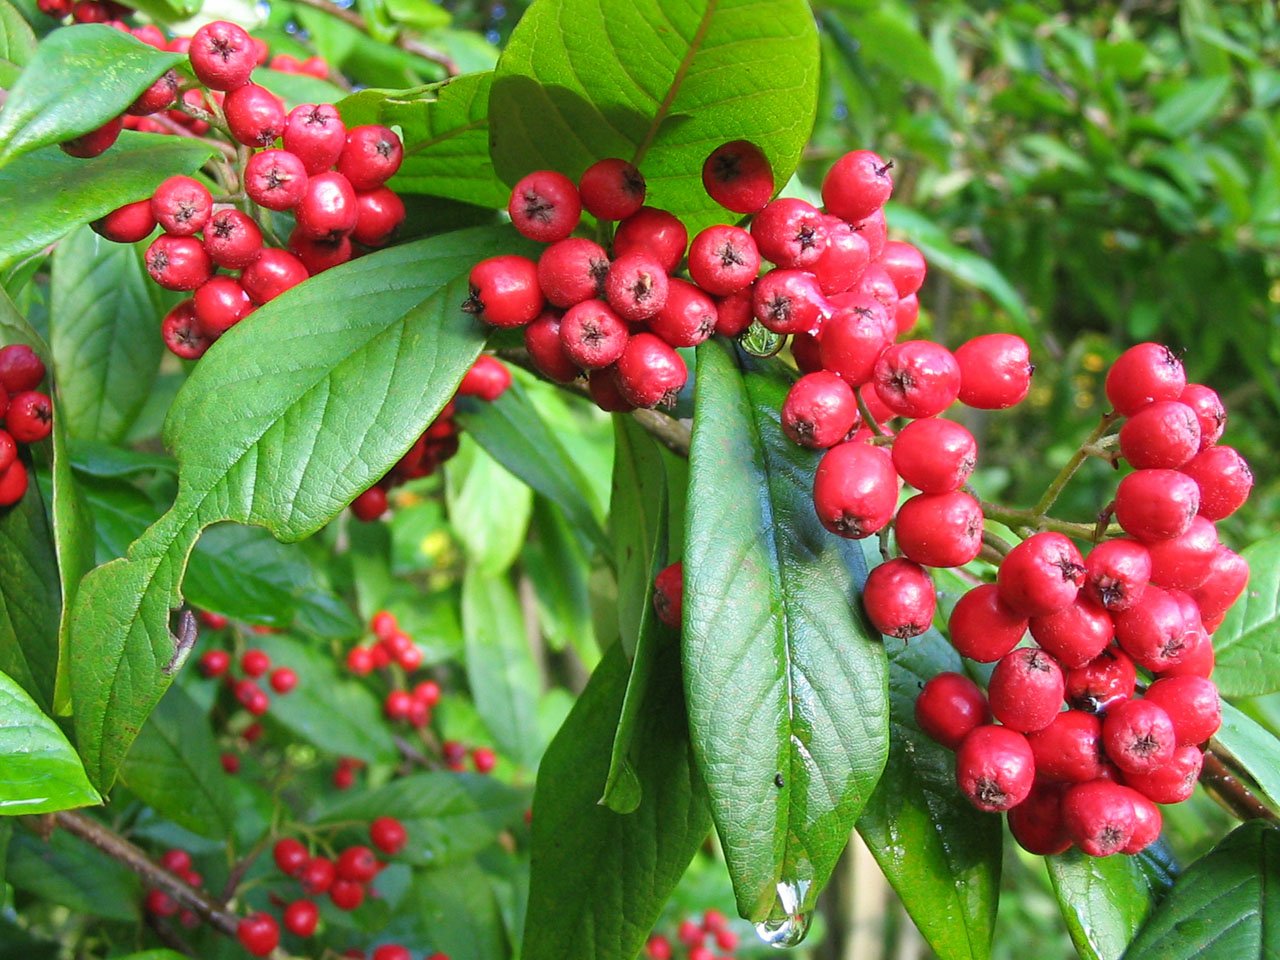
branch, plant, bunch, fruit, berry, flower, bush, food, red, produce, evergreen, botanical, berries, shrub, viburnum, rowan, hawthorn, rowan tree, sorbus, scarlet, rowanberry, flowering plant, ashberry, woody plant, land plant, chinese hawthorn, schisandra, wine raspberry